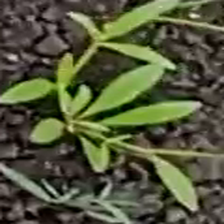
Weed species: Graceful_Sandmart_(Euphorbia hypericifolia)